Somali languages

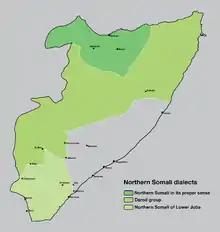
Northern Somali (Nsom) dialect subgroups

Northern Somali is spoken by more than 70% of the entire Somali population. Its primary speech area stretches from Djibouti, Somaliland and to parts of the eastern and southwestern sections of Somalia. This widespread modern distribution is a result of a long series of southward population movements over the past ten centuries from the Gulf of Aden littoral. Northern Somali is subdivided into three dialects: Northern Somali proper (spoken in the northwest), the Darod group or Jabarti (spoken in the northeast and along the eastern Ethiopia frontier), and the Lower Juba group (spoken by northern Somali settlers in the southern riverine areas). Northern Somali has frequently been used by famous Somali poets as well as the political elite, and thus has the most prestige out of the Somali dialects. Due to being wide spread, it forms the basis for Standard Somali. Most of the classical Somali poetry is recited and composed in the Northern Somali dialect.